1976 Fiesta Bowl

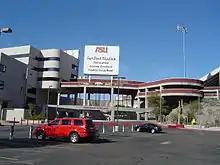
Sun Devil Stadium in Tempe, Arizona, hosted the Fiesta Bowl.

The 1976 Fiesta Bowl was the sixth edition of the college football bowl game, played at Sun Devil Stadium in Tempe, Arizona on Saturday, December 25. Part of the 1976–77 bowl game season, it matched the eighth-ranked Oklahoma Sooners of the Big Eight Conference and the unranked Wyoming Cowboys of the Western Athletic Conference (WAC). Heavily favored Oklahoma won in a rout, 41–7.